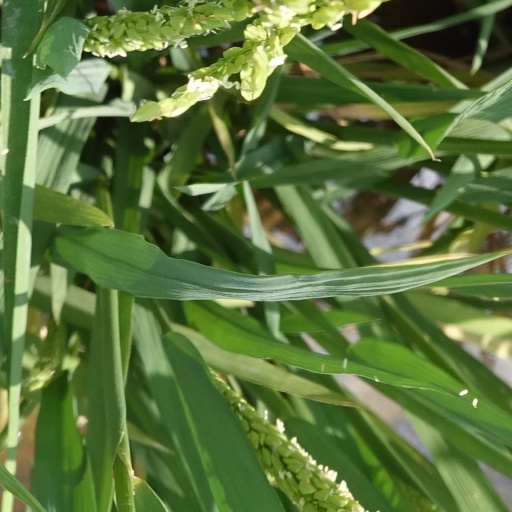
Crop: rice